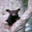
Label: bear